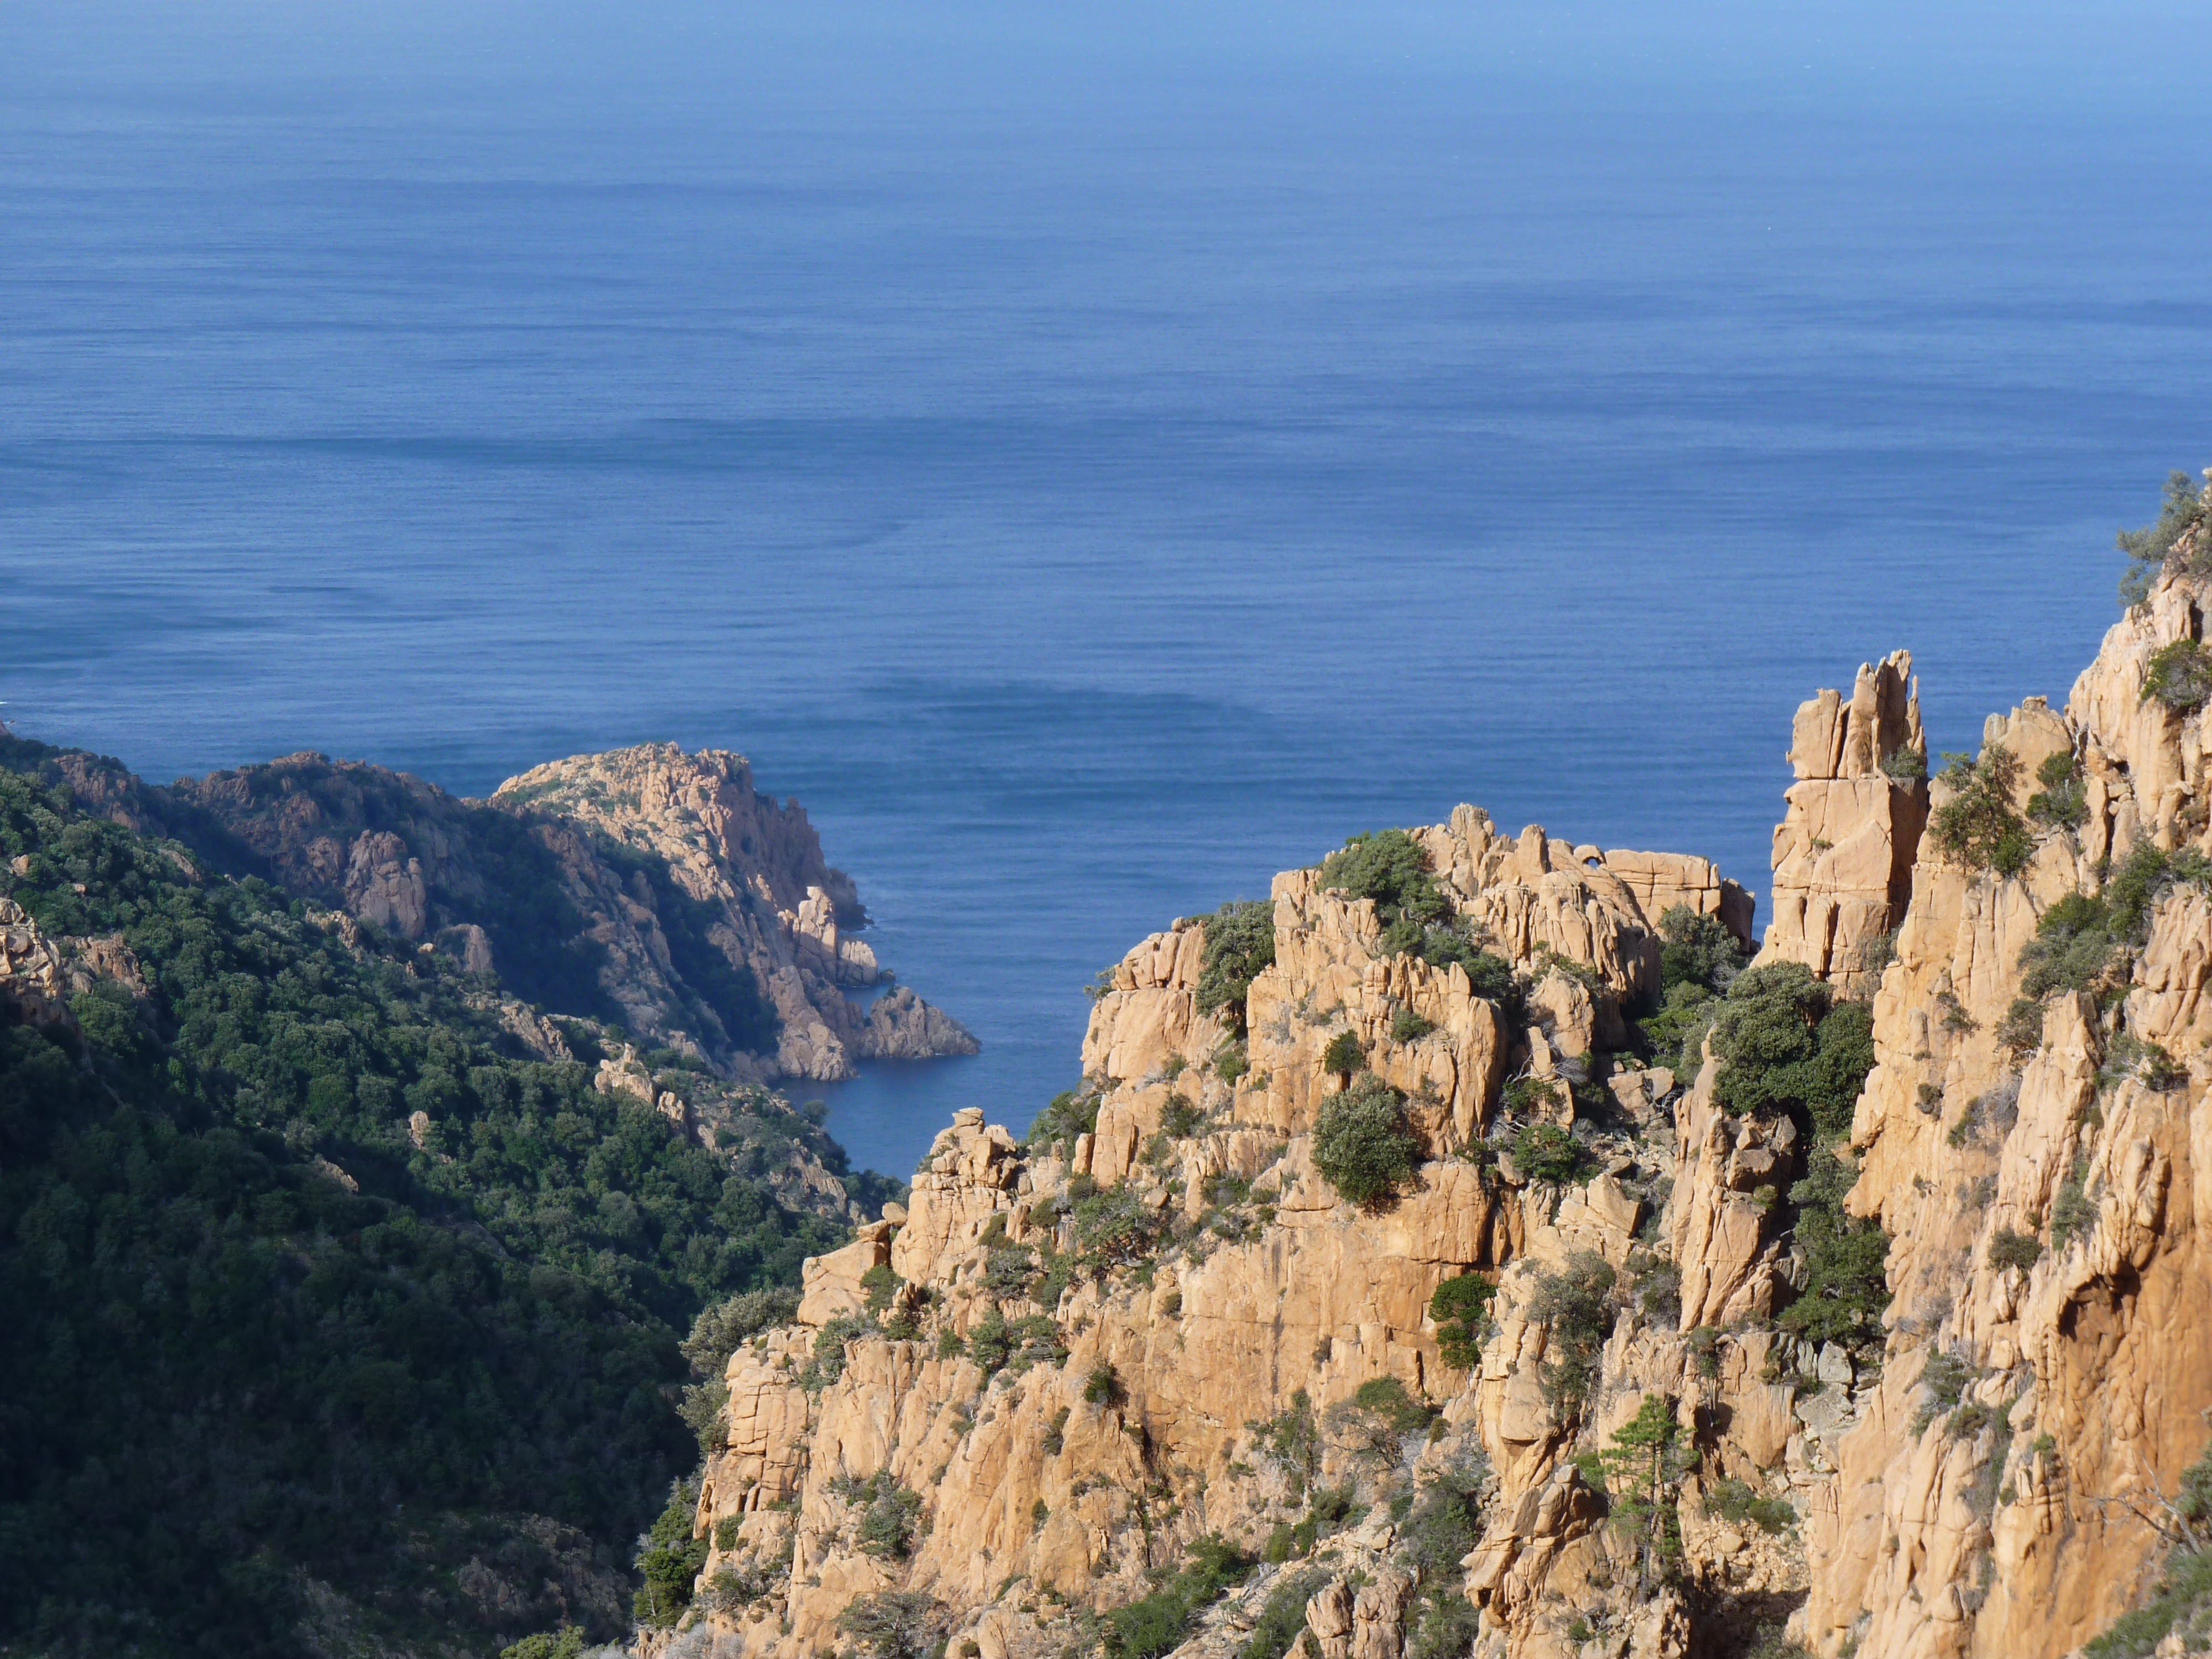
sea, coast, rock, mountain, winter, vacation, formation, cliff, terrain, geology, cape, corsican, landform, creeks of piana, geographical feature